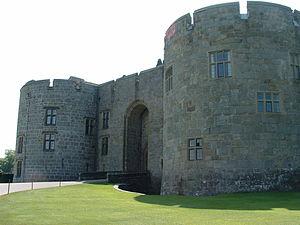
Roger (IV) Mortimer de Chirk, 1ᵉʳ baron Mortimer de Chirk, fut un important baron des Marches galloises du XIVᵉ siècle, connu principalement pour son opposition au roi Édouard II d'Angleterre.